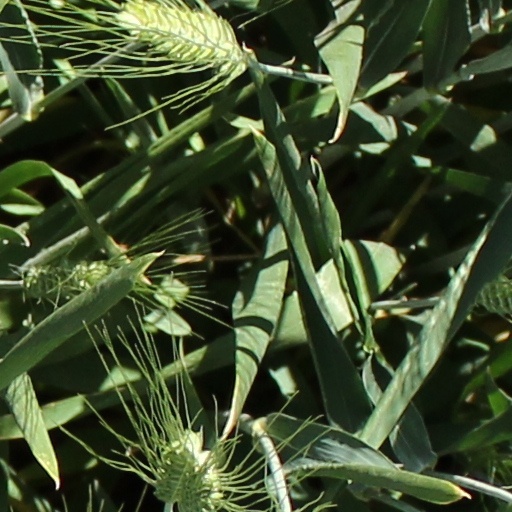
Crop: wheat